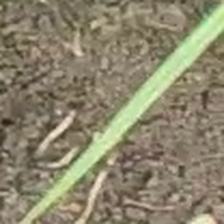
Weed species: Lavhala_(Cyperus_Rotundus)